Audi R10 TDI

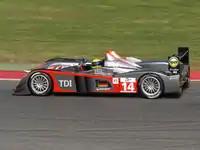
The No. 14 Kolles' R10 TDI competing at the 2009 1000 km of Catalunya

Bourdais led the off field in his 908 HDi but ran wide on the first lap at the Dunlop chicane and handed over the lead to Capello, and soon the Audis were running in the top three positions. Rockenfeller was one of the first victims of the still-damp track, spinning and crashing the No. 3 R10 within the first couple of hours into an Armco barrier near Tertre Rouge, destroying a significant portion of the rear assembly of his R10. Rockenfeller attempted to repair his car, but with his differential only powering a single wheel, he was eventually coerced by the marshals to retire.